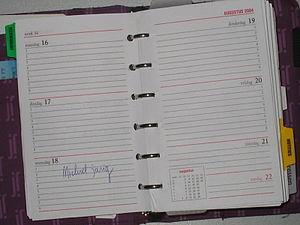
Un cahier de textes est un cahier personnel où l’on écrit des informations importantes comme son identité, ainsi que du contenu supplémentaire. Très répandu en milieu scolaire, il se fait surtout concurrencer par l’agenda.
Un agenda est un outil permettant d'associer des actions à des moments, et d'organiser ainsi son temps.